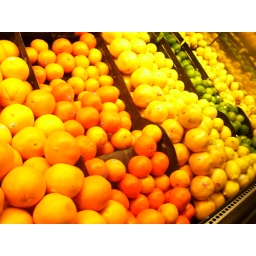
walking threw the store I spotted the most orange ORANGES in the world!!